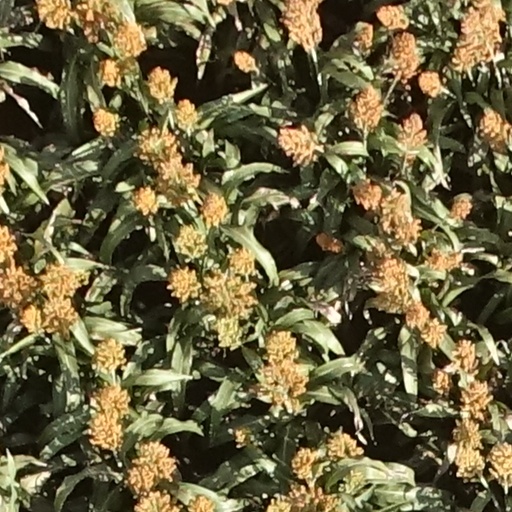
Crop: sorghum